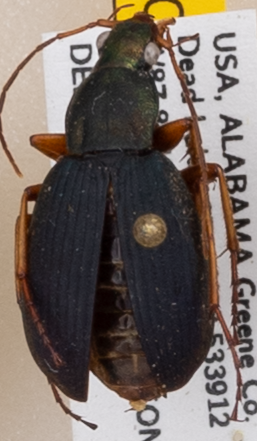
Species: Chlaenius aestivus
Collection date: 2021-06-01
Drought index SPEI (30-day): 0.18
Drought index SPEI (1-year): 0.662
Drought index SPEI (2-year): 2.09